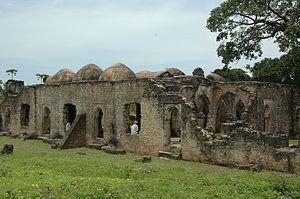
Kilwa Kisiwani Español: Ruinas de Kilwa Kisiwani y Songo Mnara 日本語: キルワ・キシワニとソンゴ・ムナラの遺跡群 中文: 基尔瓦基斯瓦尼遗址和松戈马拉遗址